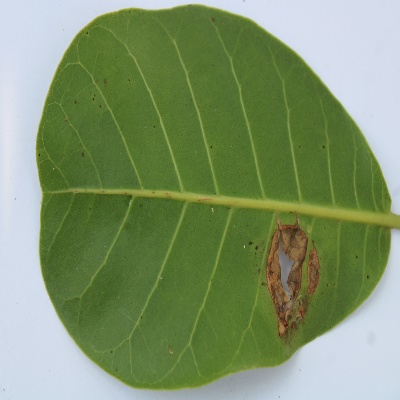
Crop: Cashew
Condition: leaf miner